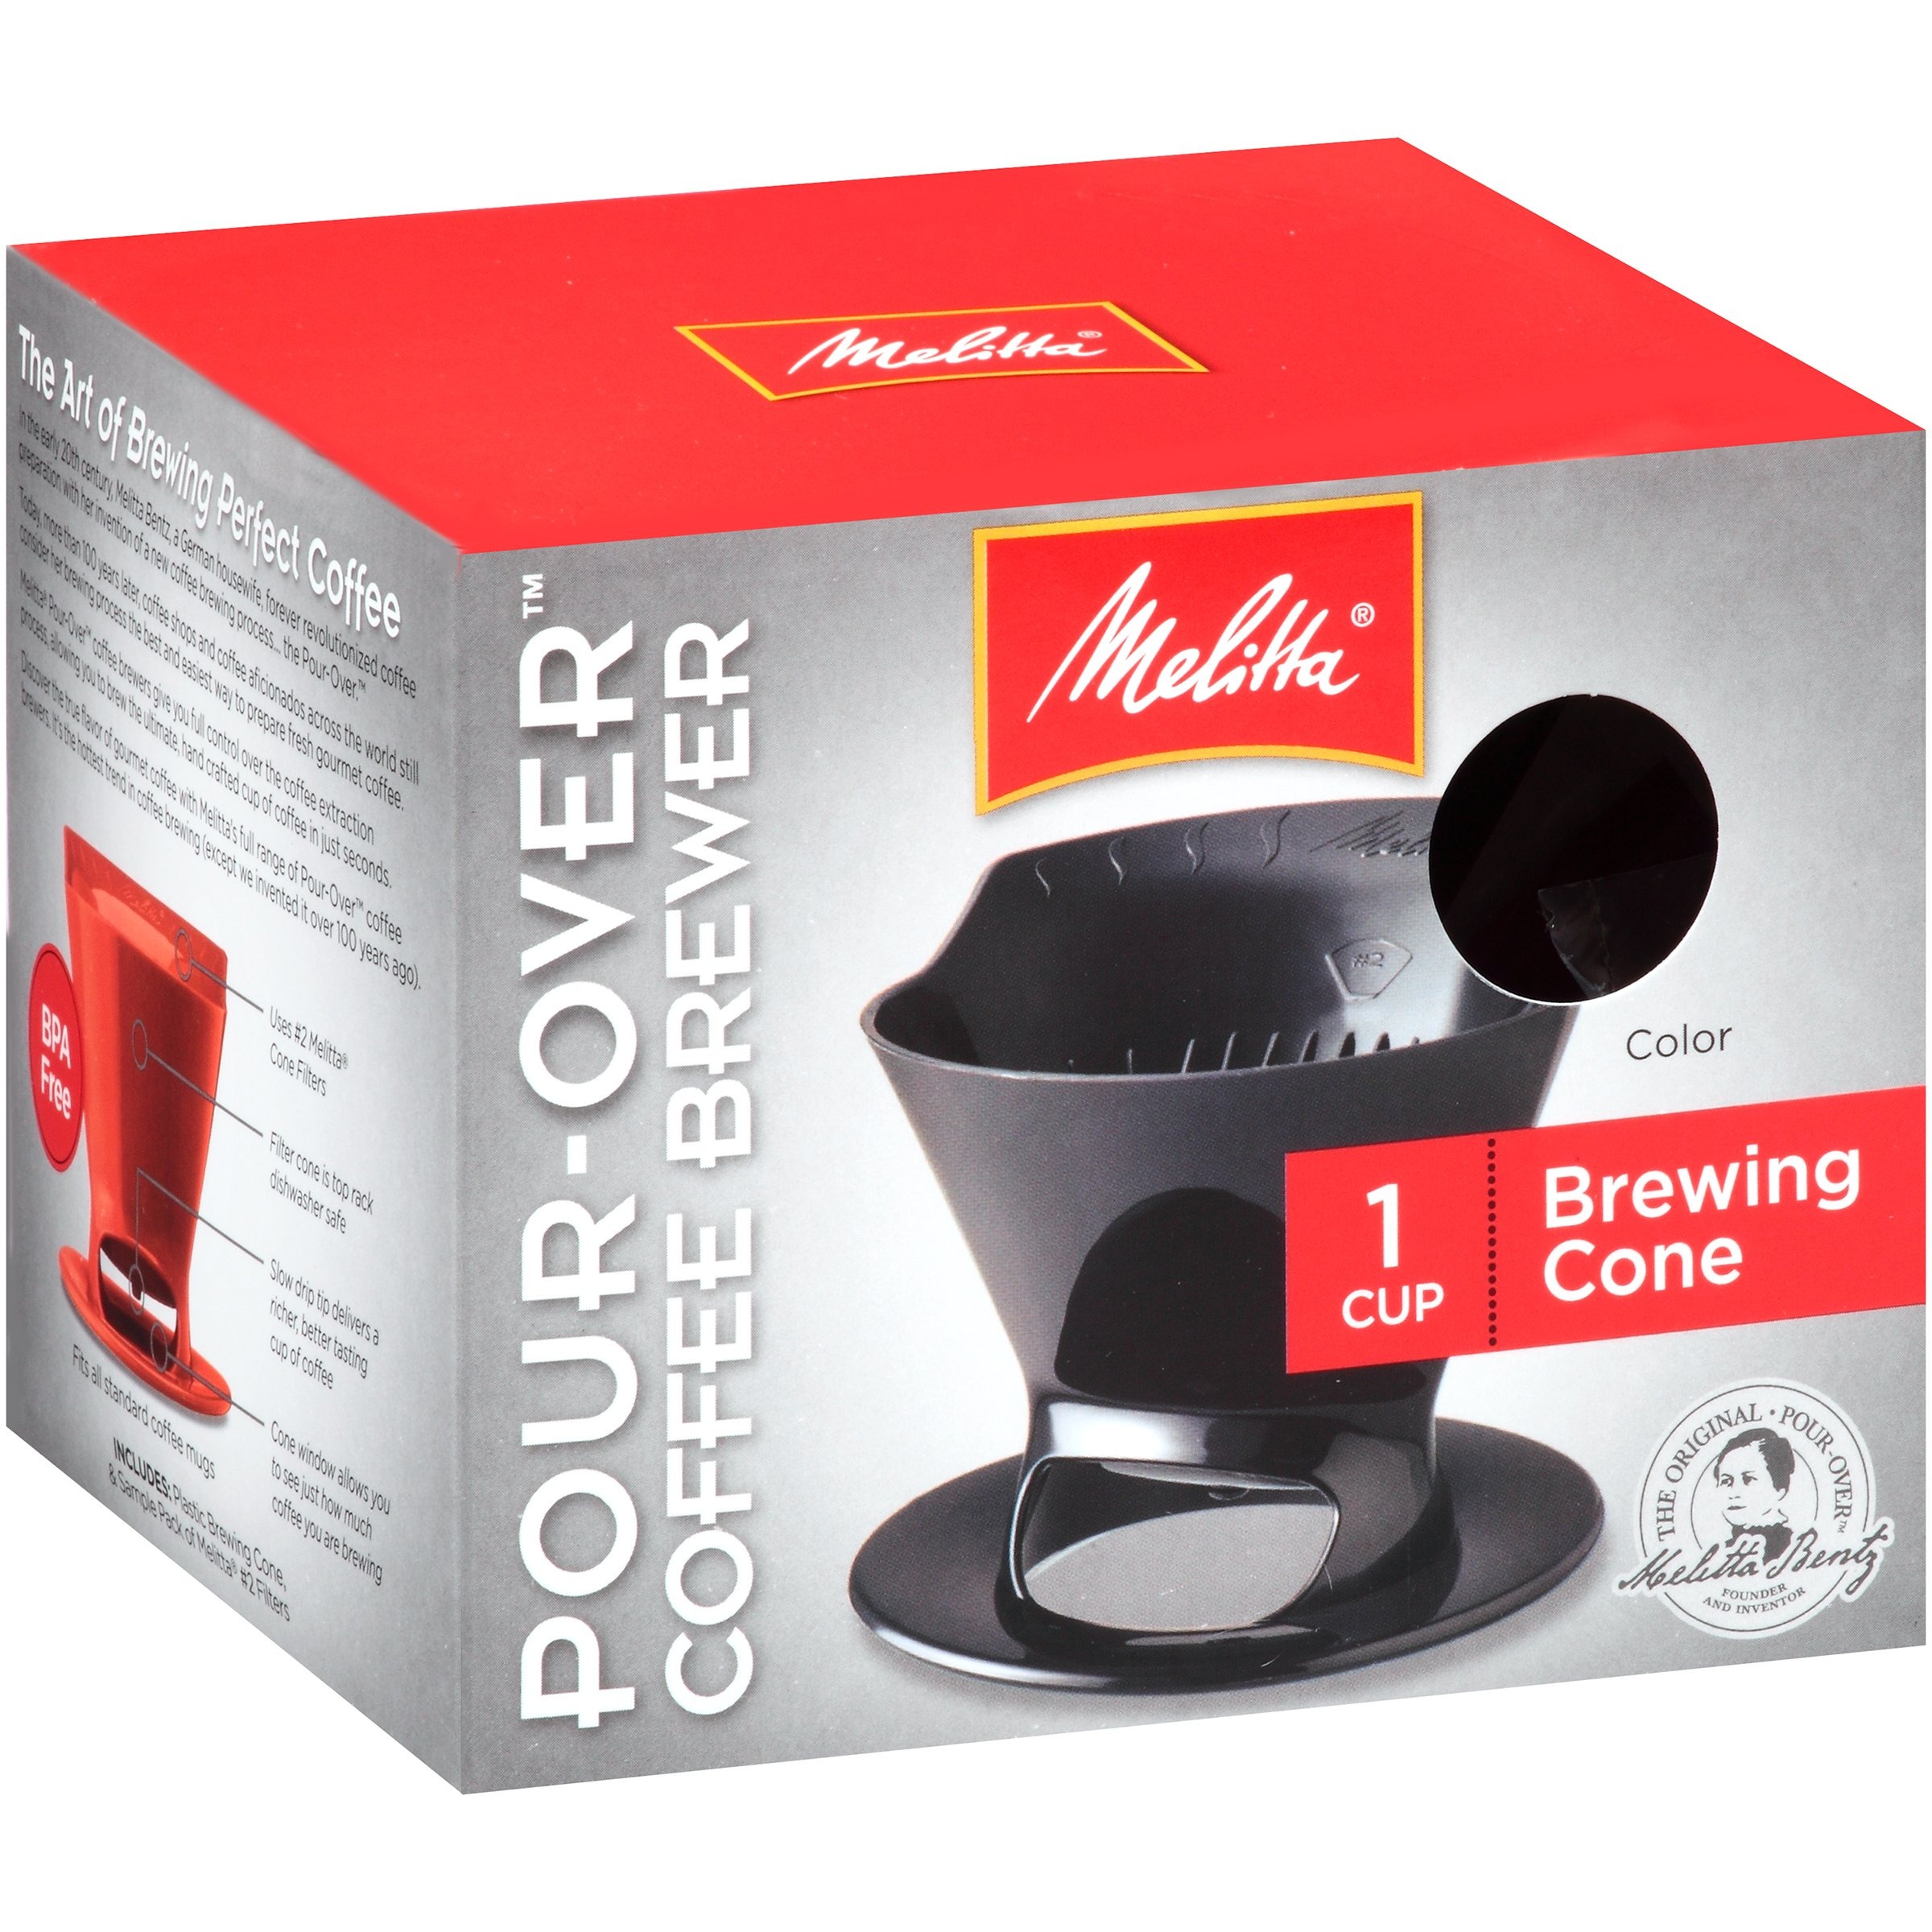
Item Name: Melitta Coffee Maker, Single Cup Pour-Over Brewer, Black (Pack of 8)
Bullet Point 1: QUICK & EASY HANDCRAFTED BREWING: This 1-cup pour-over coffee maker is the perfect way to make a great cup of gourmet coffee. Includes 8 cones plus a start up supply of Melitta #2 cone filters. The heavy duty plastic filter cone is top-rack dishwasher safe.
Bullet Point 2: SMART, CONVENIENT DESIGN: This pour-over's ingenious cone design allows you to monitor your pour & avoid overfilling.
Bullet Point 3: QUALITY FILTERS: Our cone, basket & single serve filters are all designed to brew rich, flavorful coffee. They are all compostable & made of high quality paper that won't tear for mess-free brewing.
Bullet Point 4: POUR YOUR OWN COFFEE: Your perfect cup of coffee awaits right at home when you brew with our pour-over coffee sets, porcelain pour-overs, pour-over cones, mugs and kits.
Bullet Point 5: JOIN THE PURSUIT: Melitta is dedicated to providing the ultimate coffee experience with our premium coffee filters, coffee pods, carafes, pour-over brewers, coffee makers, & coffees.
Value: 8.0
Unit: Count

Price: 9.95